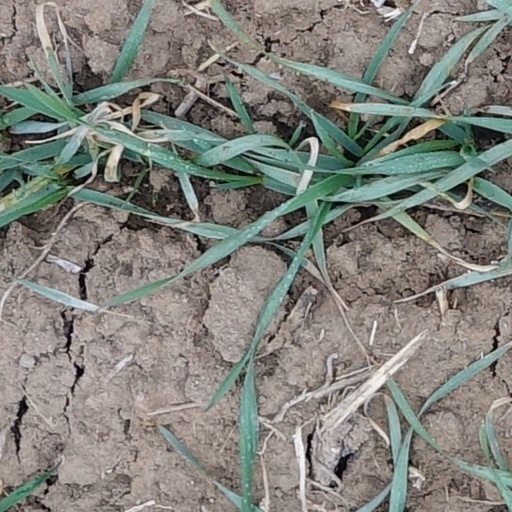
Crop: wheat